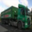
Label: truck